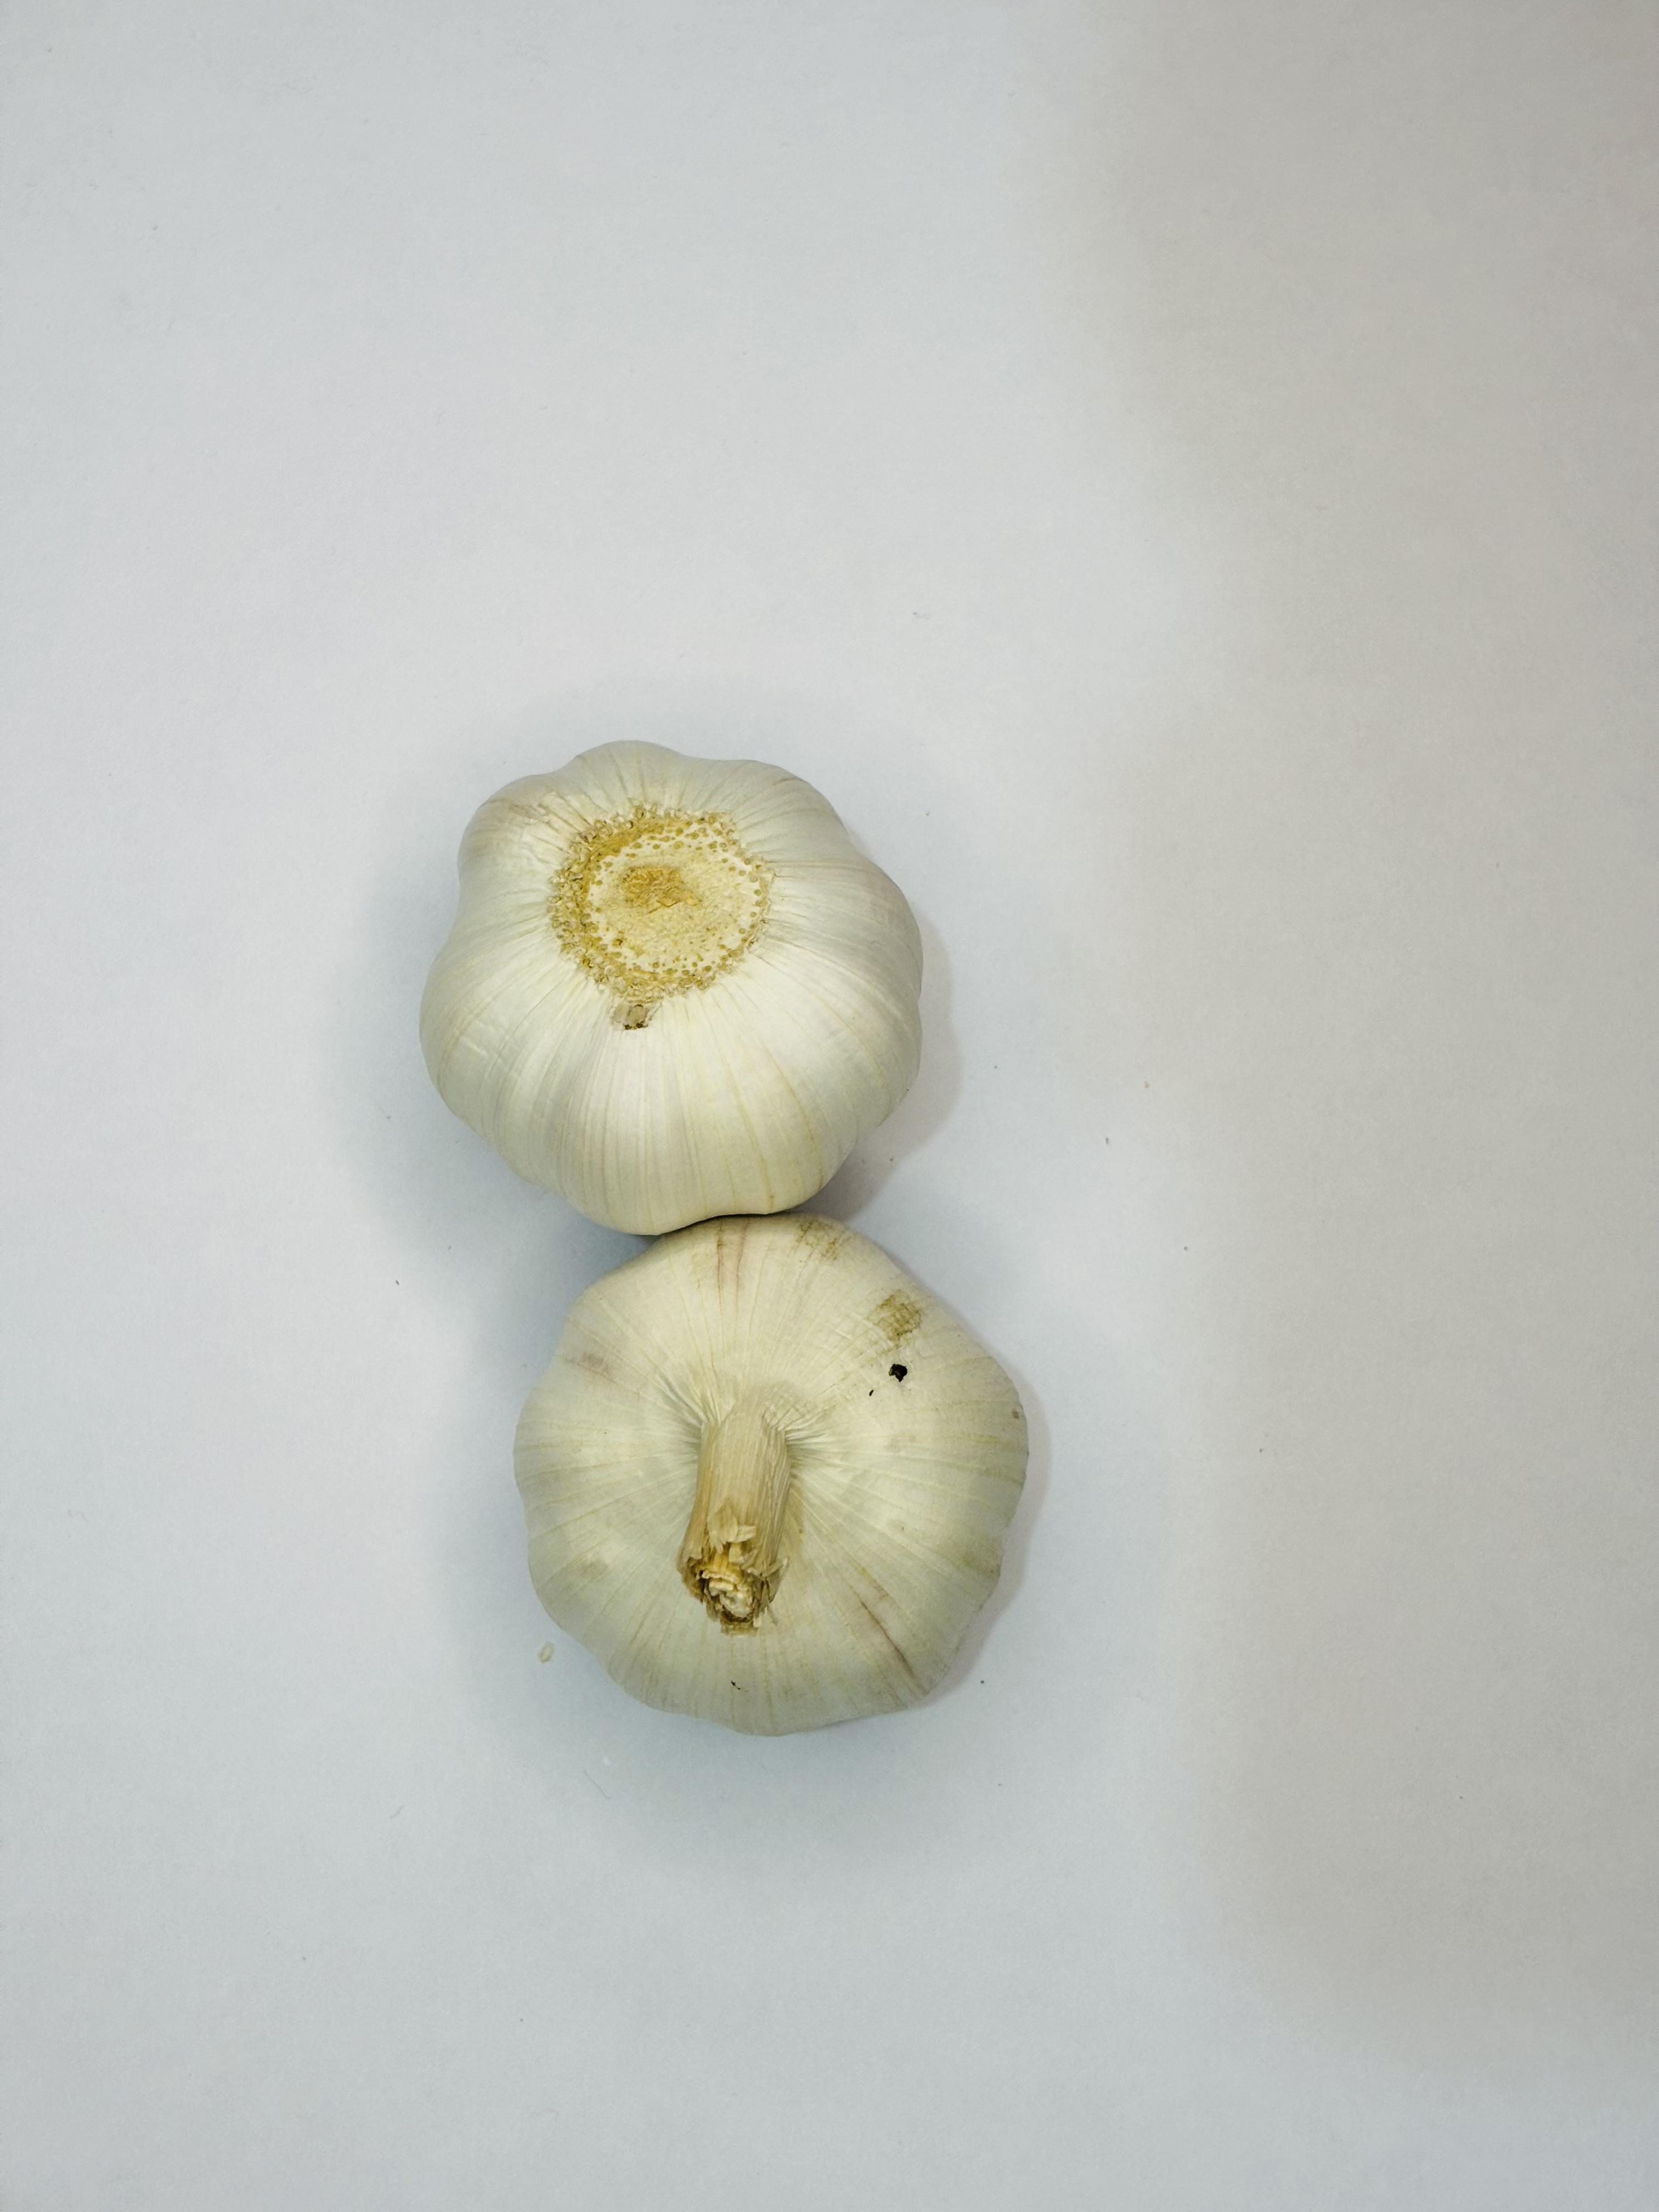
Label: Garlic